Velvet (novel)

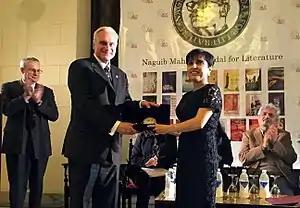
Huzama Habayeb receives the 2017 Naguib Mahfouz Medal for Literature at the AUC from Francis J. Ricciardone Jr.

On 11 December 2017, Huzama Habayeb's "Velvet" won Naguib Mahfouz Medal for Literature. The award — which was handed to Habayeb by Francis J. Ricciardone Jr., the president of the American University in Cairo (AUC) — includes a silver medal, cash prize, and a publication of an English translation of the novel.